Petr Bohačík

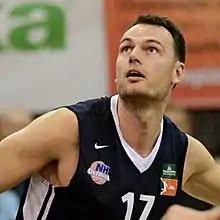
Bohačík with Pardubice

Petr Bohačík is a professional Czech basketball player playing for BK JIP Pardubice. He was twice honoured to be part of All Star Game (2007 and 2011). He has been a member of the Czech Republic national basketball team, competing in the 2005 FIBA Europe Under-20 Championship, 2009 EuroBasket, and the 2011 EuroBasket.